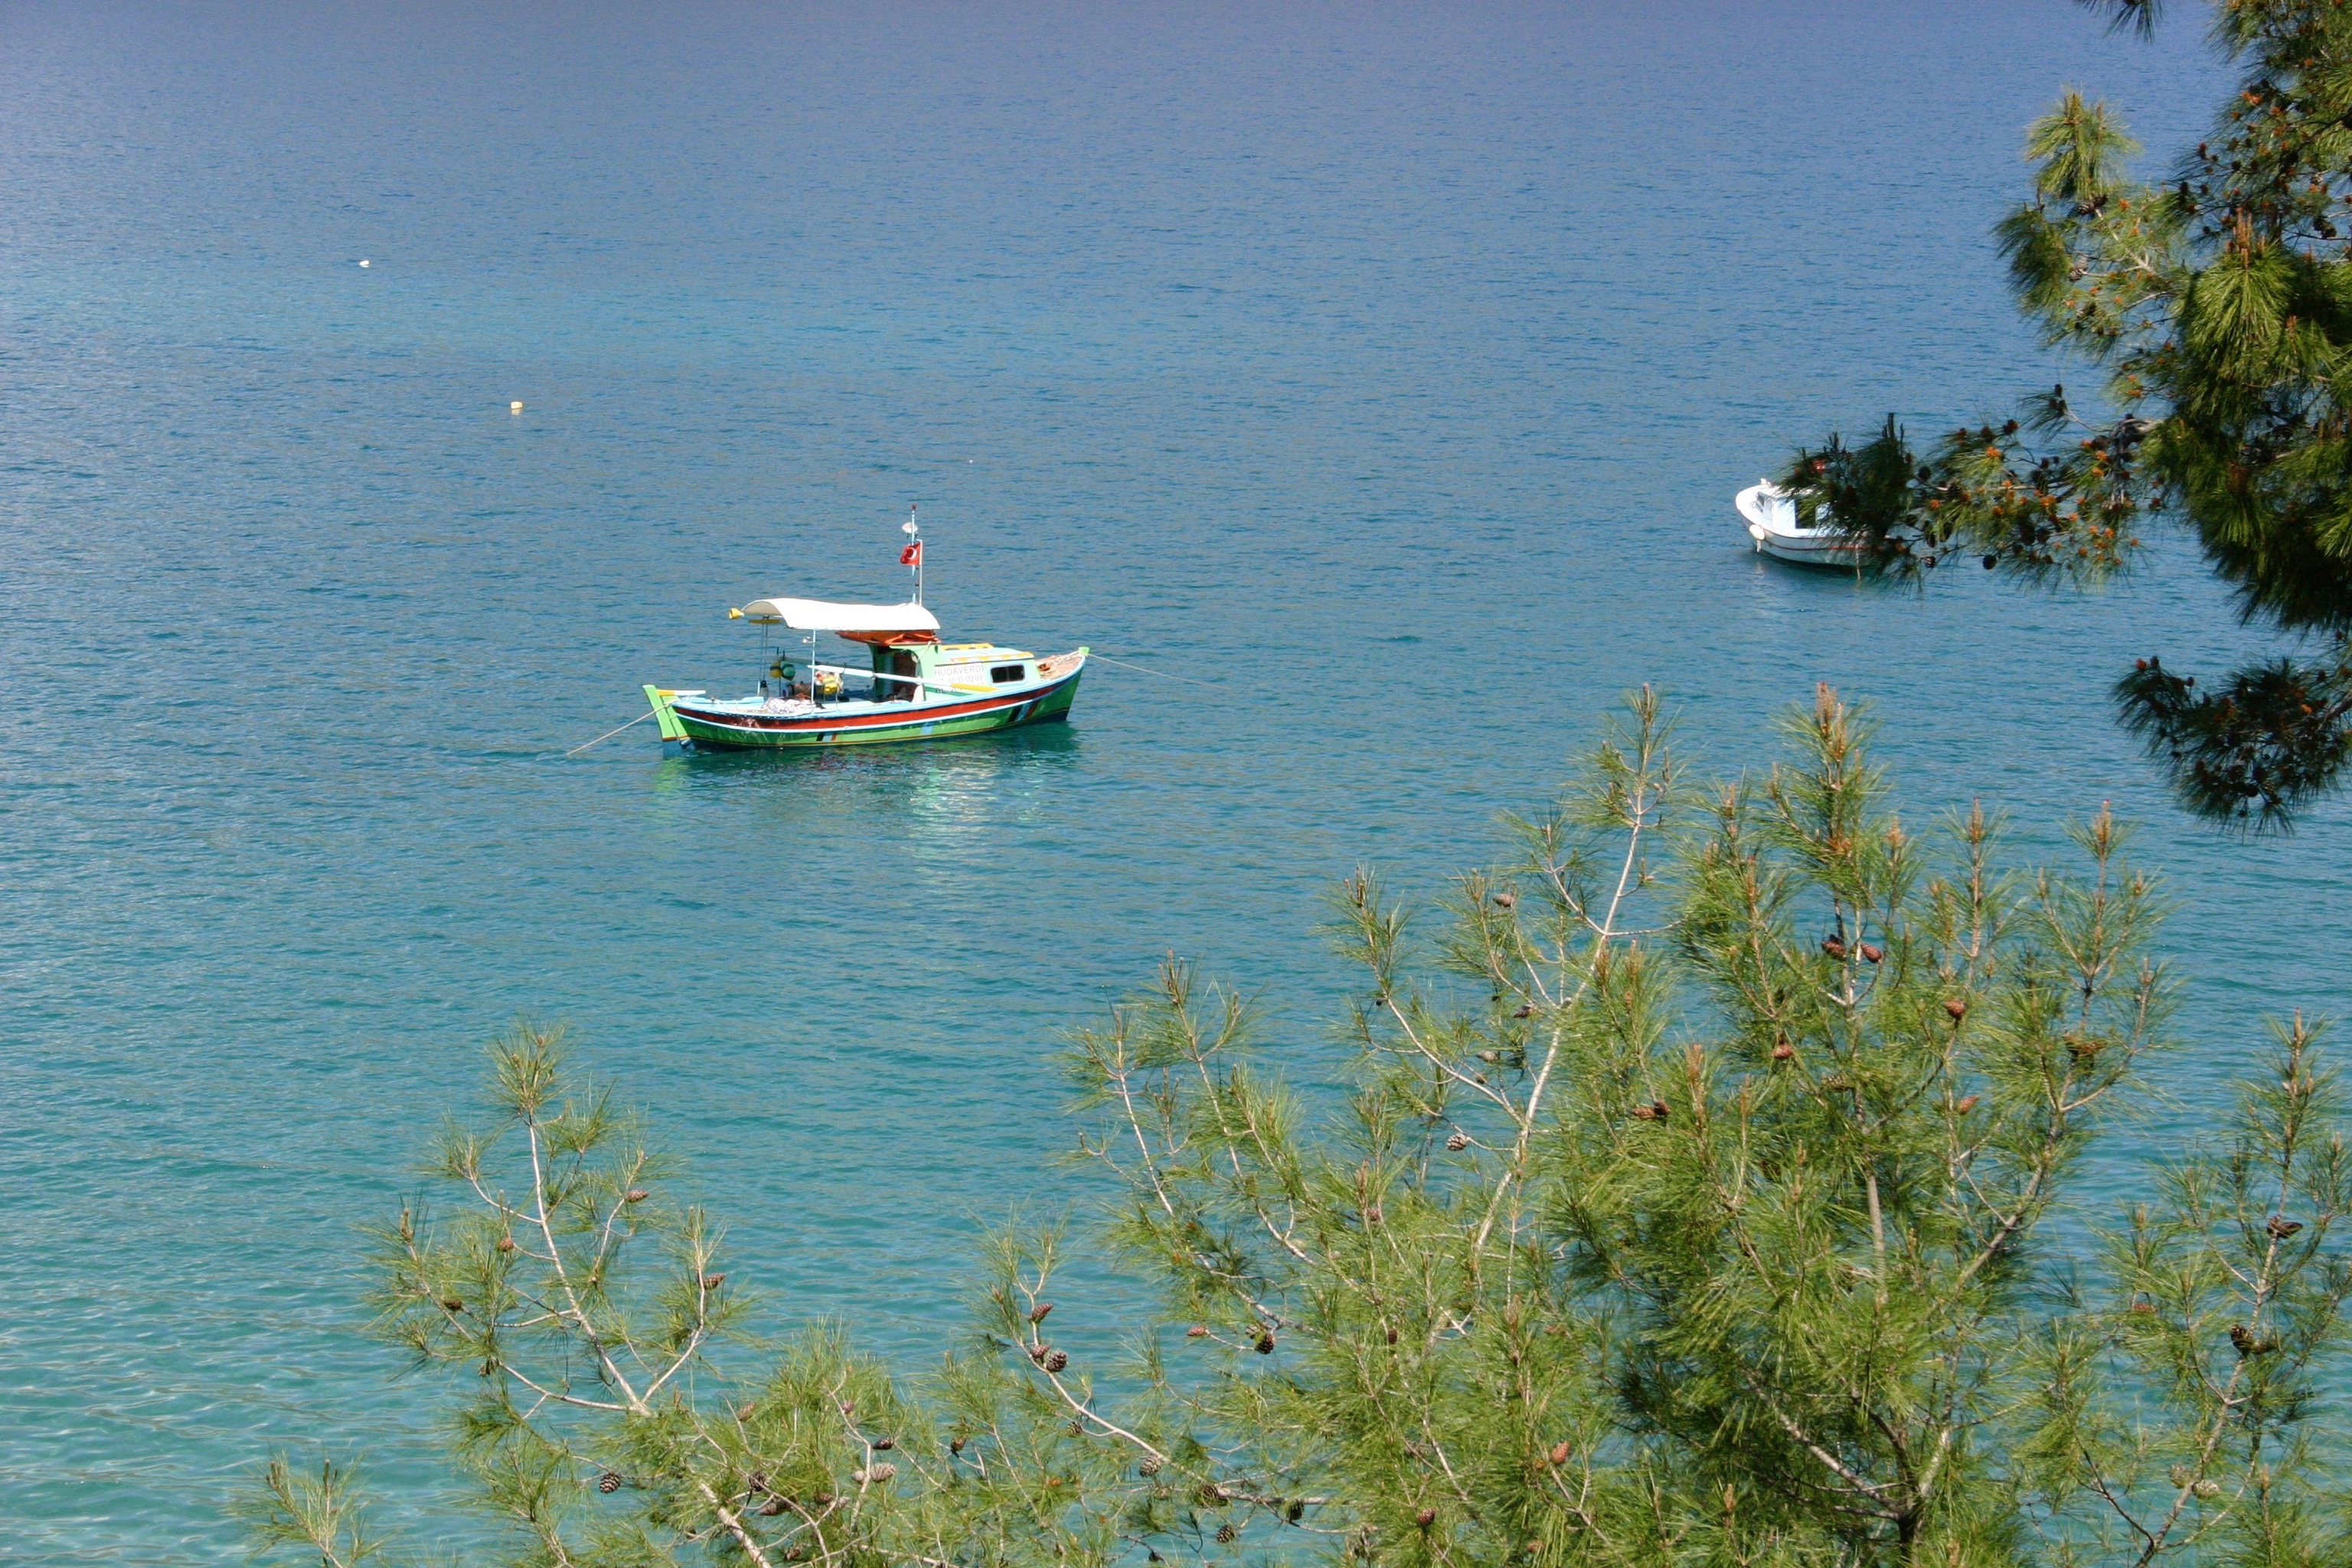
sea, coast, water, nature, boat, shore, lake, vehicle, bay, rest, meditation, boating, mood, silent